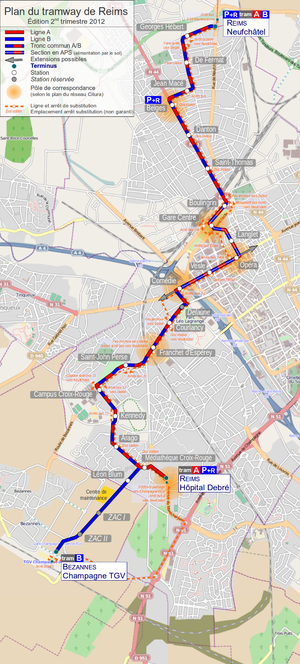
Plan du tramway de Reims, France
Le tramway de Reims est un réseau de tramway qui relie, depuis le 16 avril 2011, le quartier rémois d'Orgeval, au nord de la ville, à la gare TGV de Bezannes, au sud-ouest de Reims. Il présente la particularité d'être le premier exemple de « partenariat public-privé » de France en ce qui concerne une infrastructure de ce type. Le budget définitif du projet, adopté le 22 juillet 2008 et supporté en majorité par le concessionnaire, s'élève à 345 396 325 euros, soit environ 30 800 000 €/km.